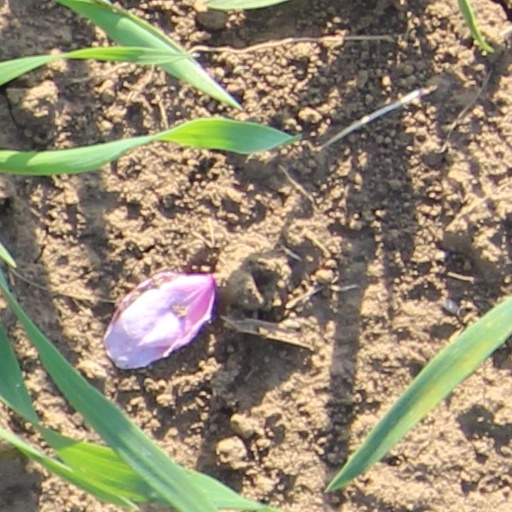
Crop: wheat